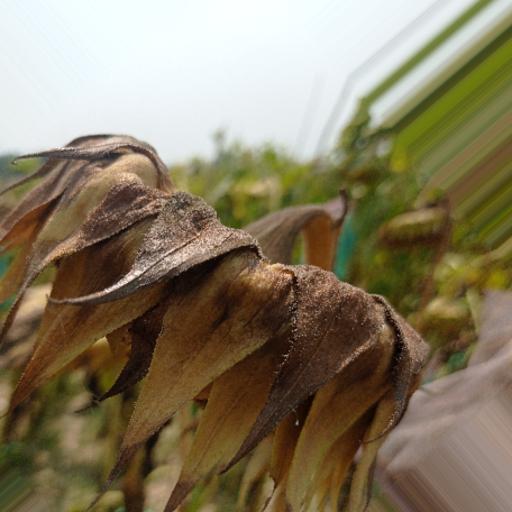
Label: Gray_mold